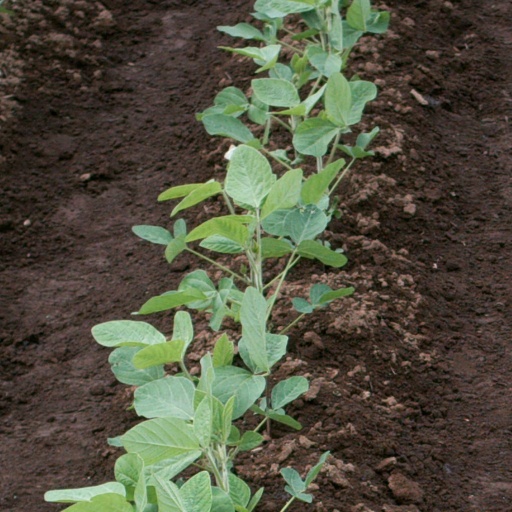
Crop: soybean